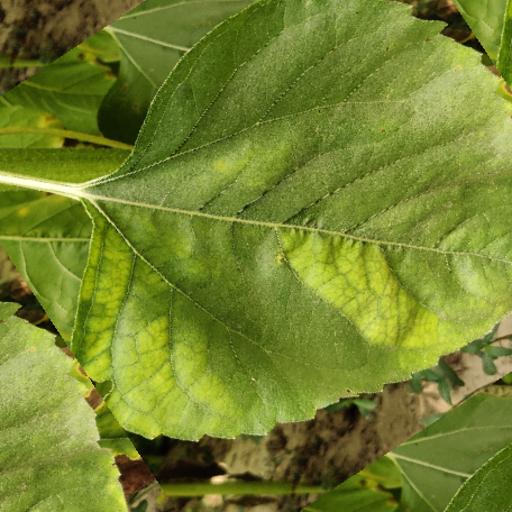
Label: Downy_mildew